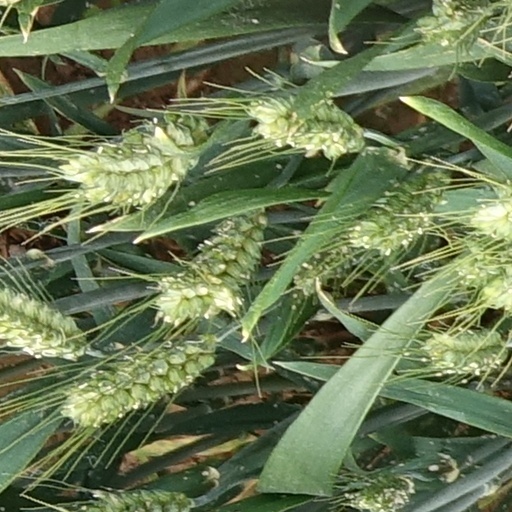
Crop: wheat